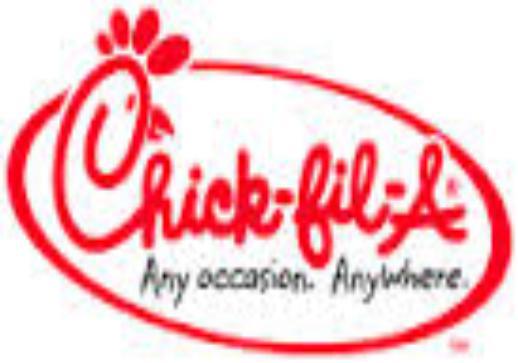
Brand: Chick-fil-A
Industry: Food